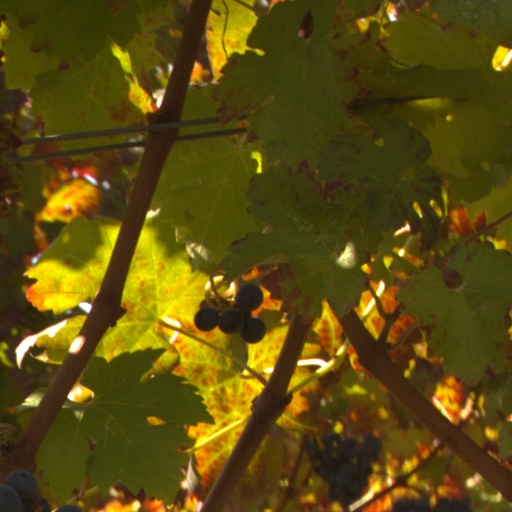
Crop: grape